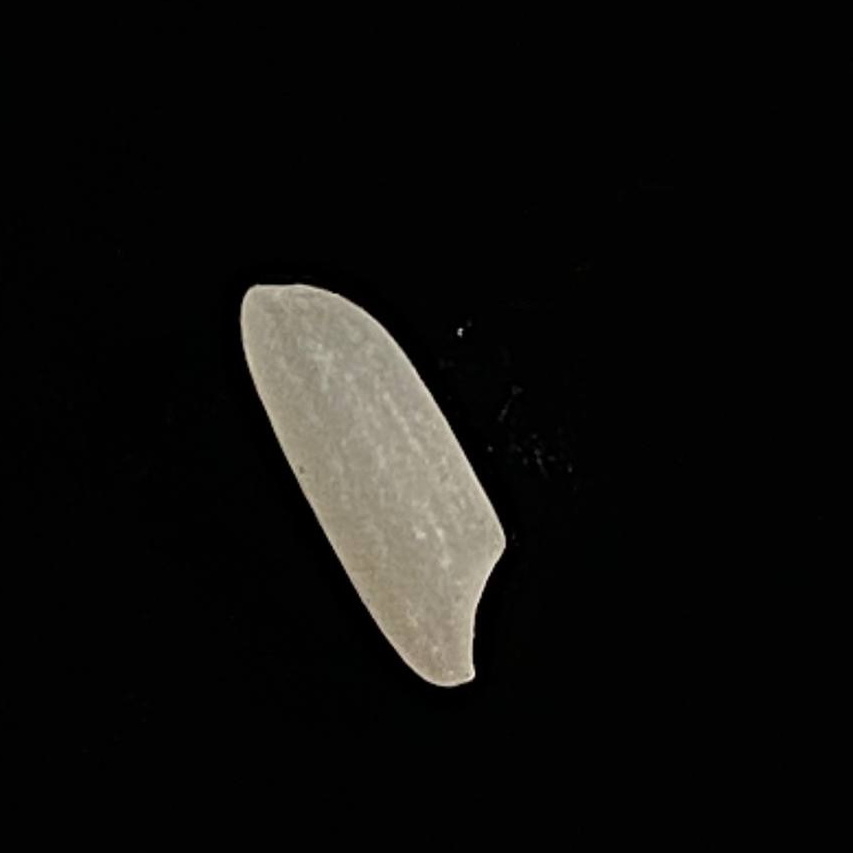
Rice variety: Katari_Polao